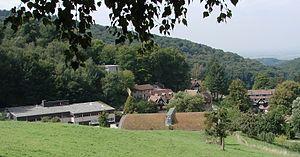
Odenwaldschule, en français l'école d'Odenwald, à Oberhambach-Heppenheim, abrégé en OSO, est un établissement d'enseignement libre à la campagne fondé par Paul et Edith Geheeb.